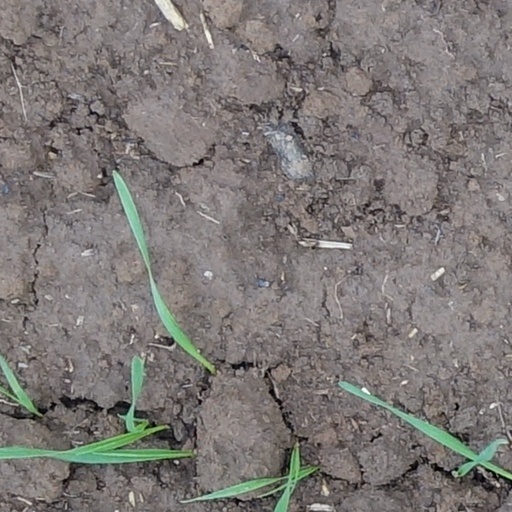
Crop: wheat